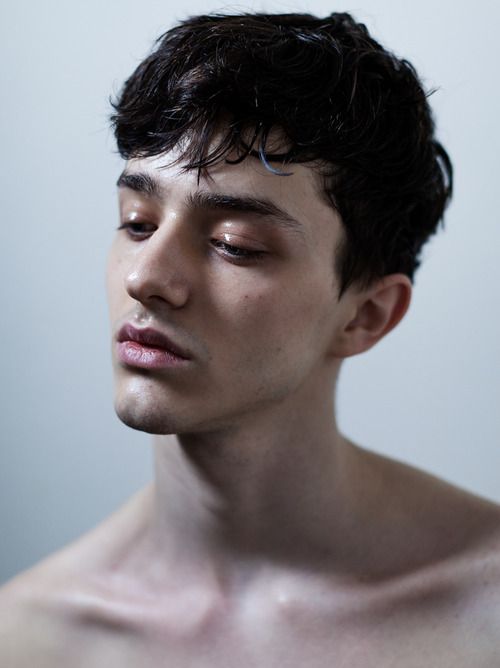
Label: Colored